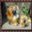
Label: dog